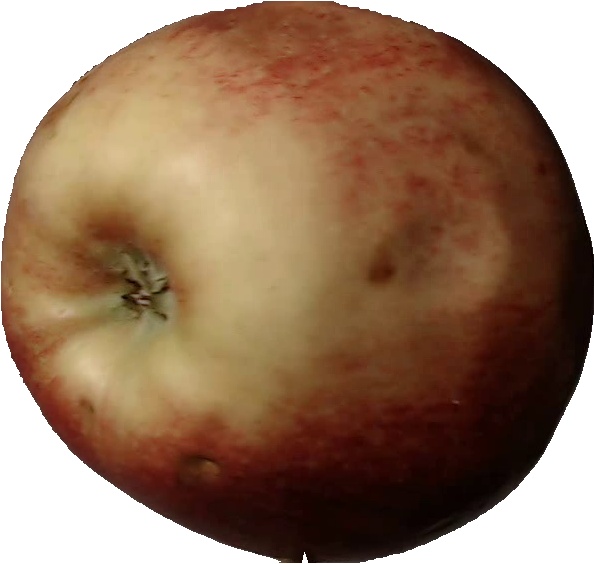
Label: apple_red_3